Question: How many vehicles are shown?
Tambaya: Abin hawa nawa aka nuna?
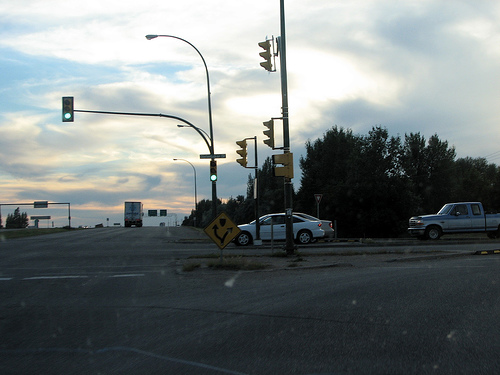
Answer: Four.
Amsa: Huɗu.